Fanny von Starhemberg

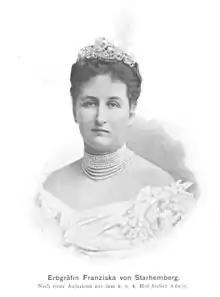
Franziska von Starhemberg in 1901

Princess Franziska von Starhemberg (also known as Fanny Starhemberg or Princess Fanny Starhemberg; 24 October 1875 - 27 April 1943), was an Austrian politician of the Christian Social Party. She was the mother of Heimwehr leader and Austrian Vice-Chancellor Ernst Rüdiger von Starhemberg.